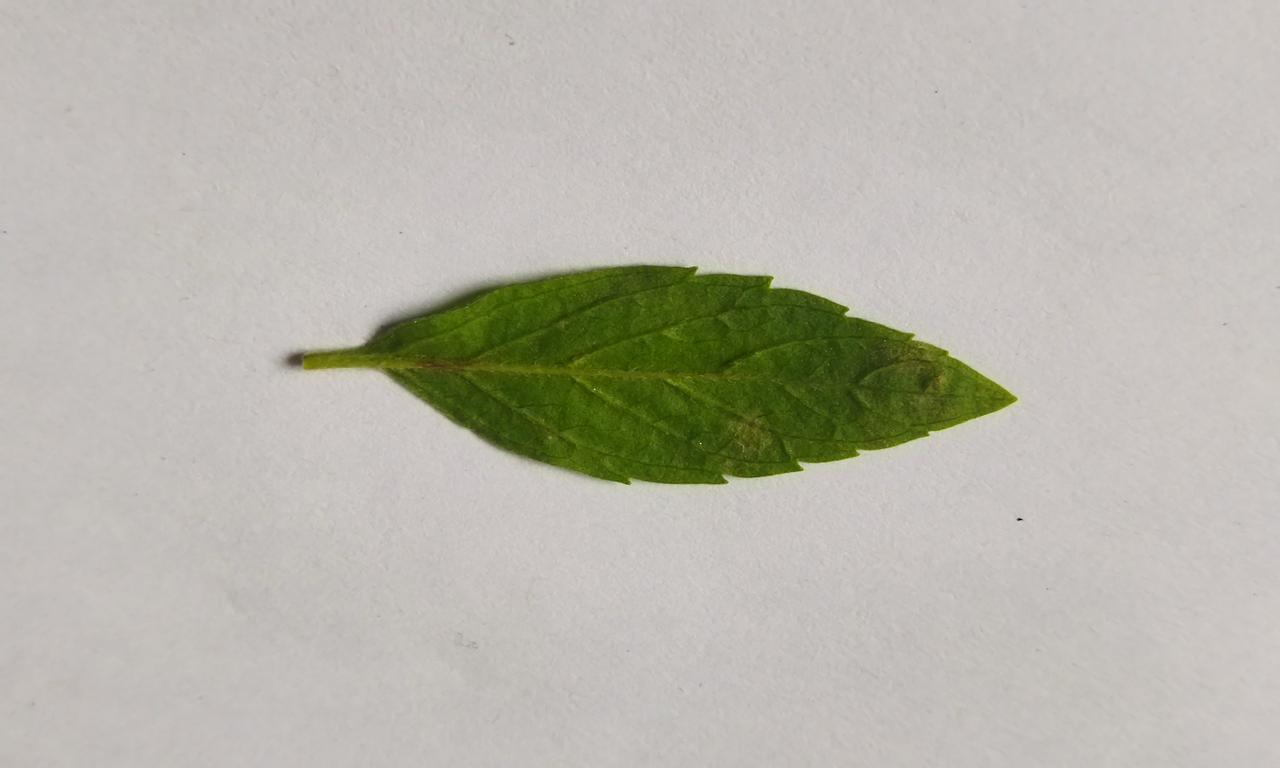
Label: Fresh